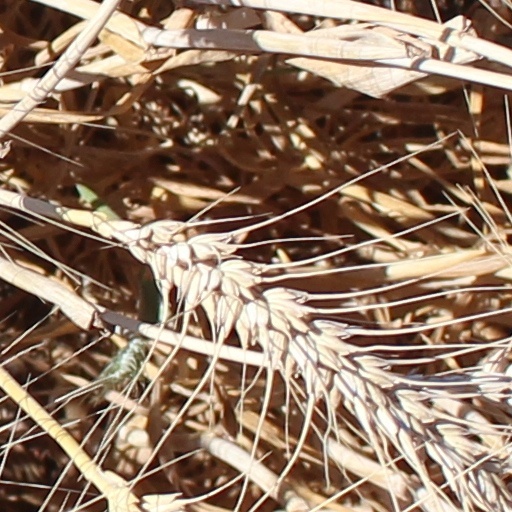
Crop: wheat